East Asian Yogācāra

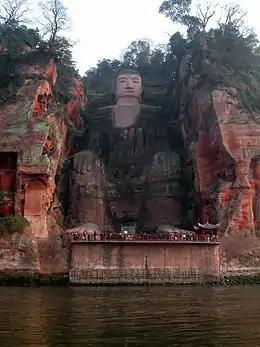
The Giant Buddha of Leshan, a monumental example of Maitreya devotion. The inscription on this statue states: “Due to the faith in the cause of the future, we erect the statue of Maitreya; we, the humble ones, will go through all the kalpas and engage in the training infinitely" (由是崇未來因，作彌勒像，俾前劫後劫，修之無窮).

With the rise of other Sinitic Mahayana schools to prominence, like Huayan and Chan, the Yogacara tradition of Xuanzang came under some doctrinal criticism. Sinitic schools like Huayan were influenced by the buddha-nature and ekayana (one vehicle) teachings, especially the doctrines of the "Awakening of Faith". They were thus connected with the teachings of the Dilun and Shelun schools. As such, their doctrines differed in significant ways from that of the school of Xuanzang.